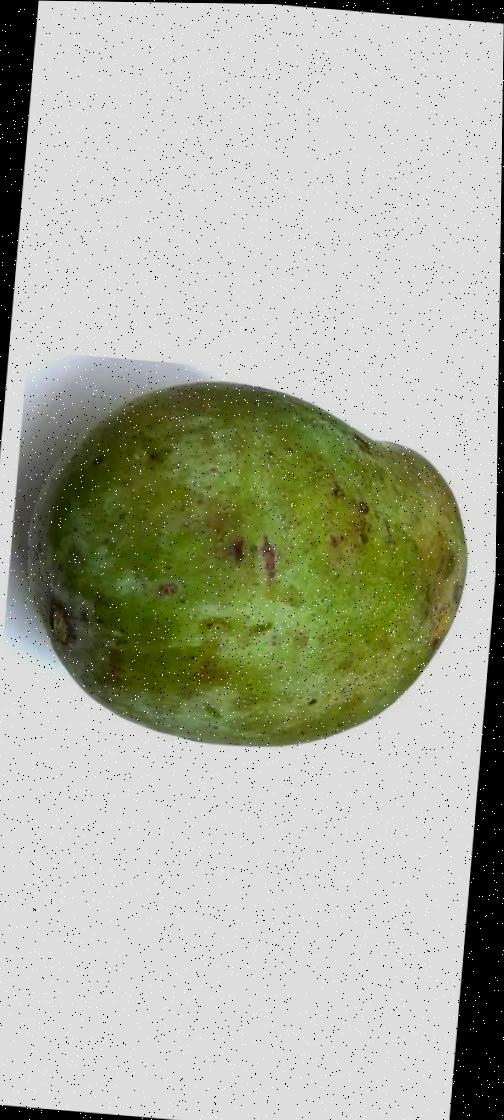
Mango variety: Fazli Classic